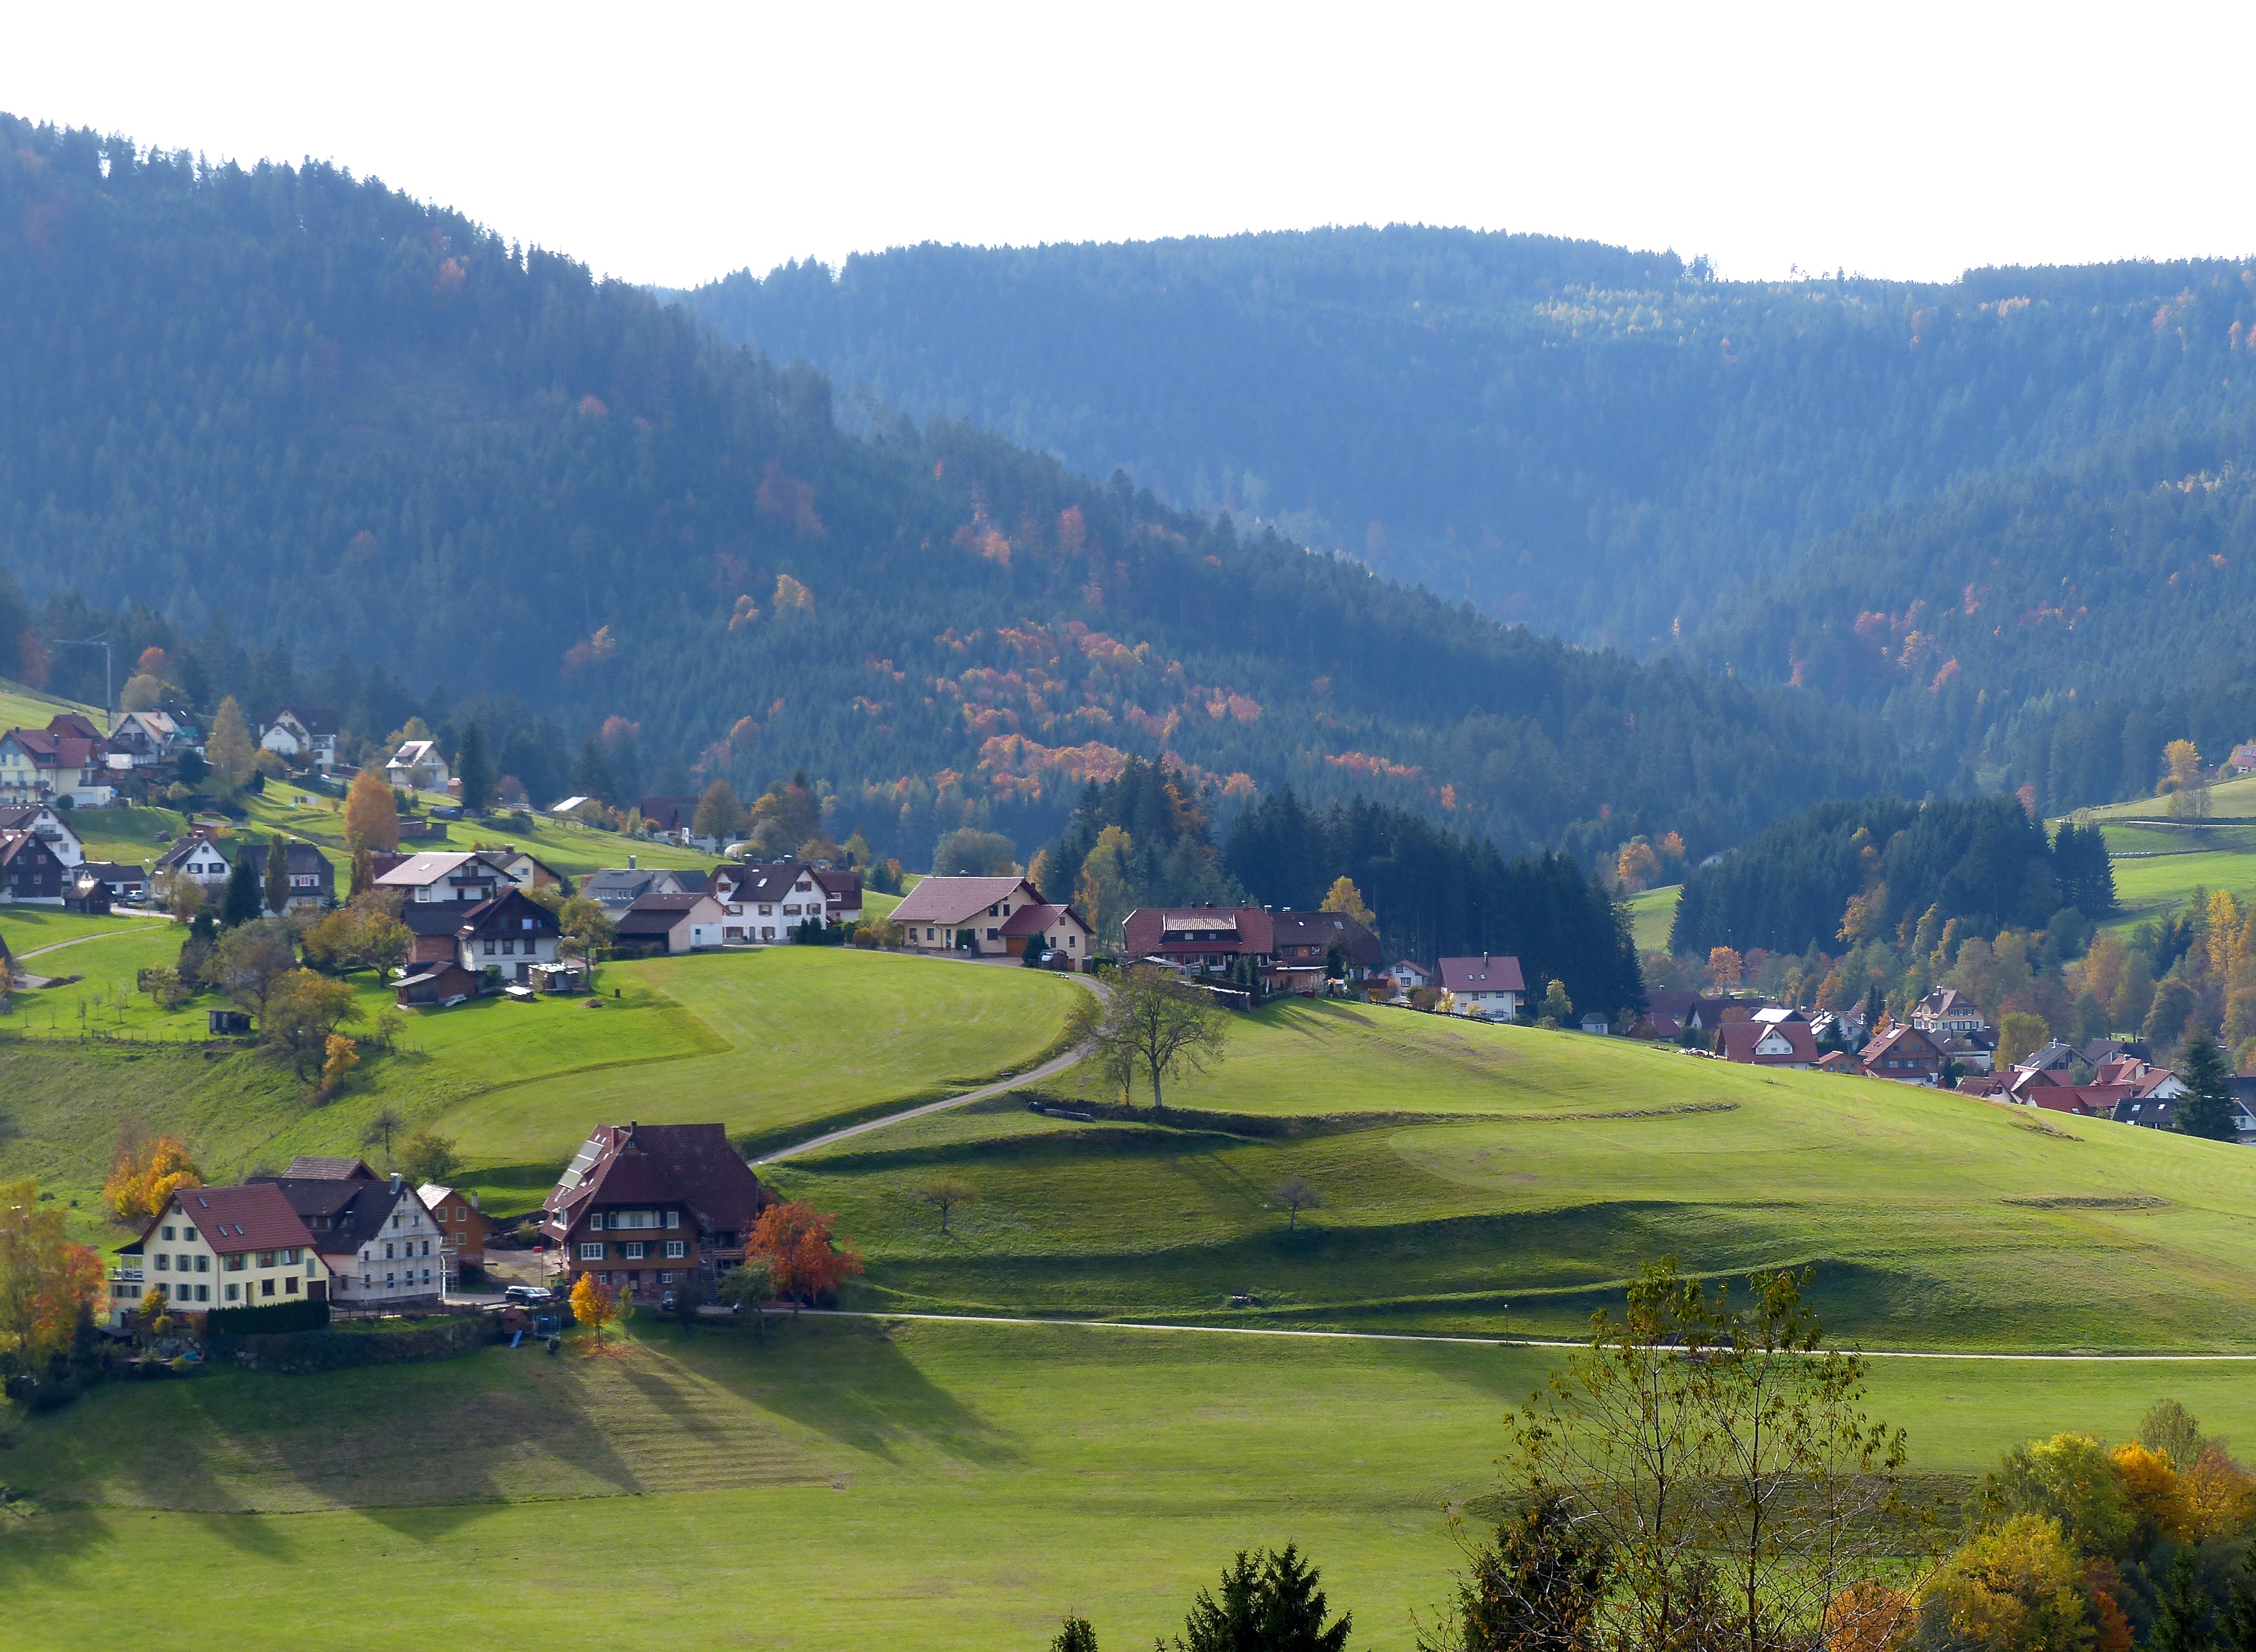
landscape, forest, mountain, structure, hiking, field, meadow, fall, hill, valley, mountain range, travel, foliage, europe, autumn, black, plain, golf course, trees, leaves, sunny, alps, grassland, plateau, germany, schwarzwald, baiersbronn, mitteltal, rural area, aerial photography, geographical feature, mountainous landforms, sport venue